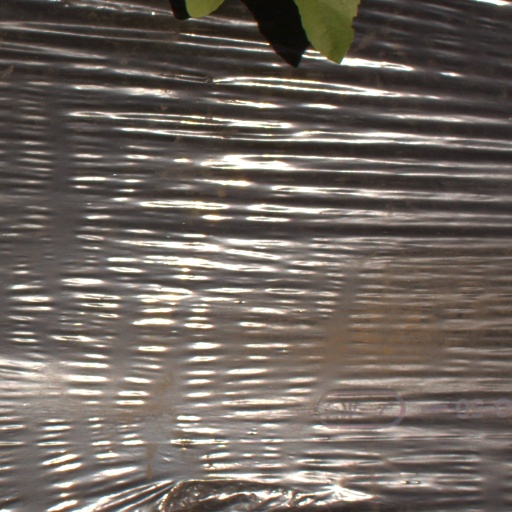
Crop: Jerusalem artichoke